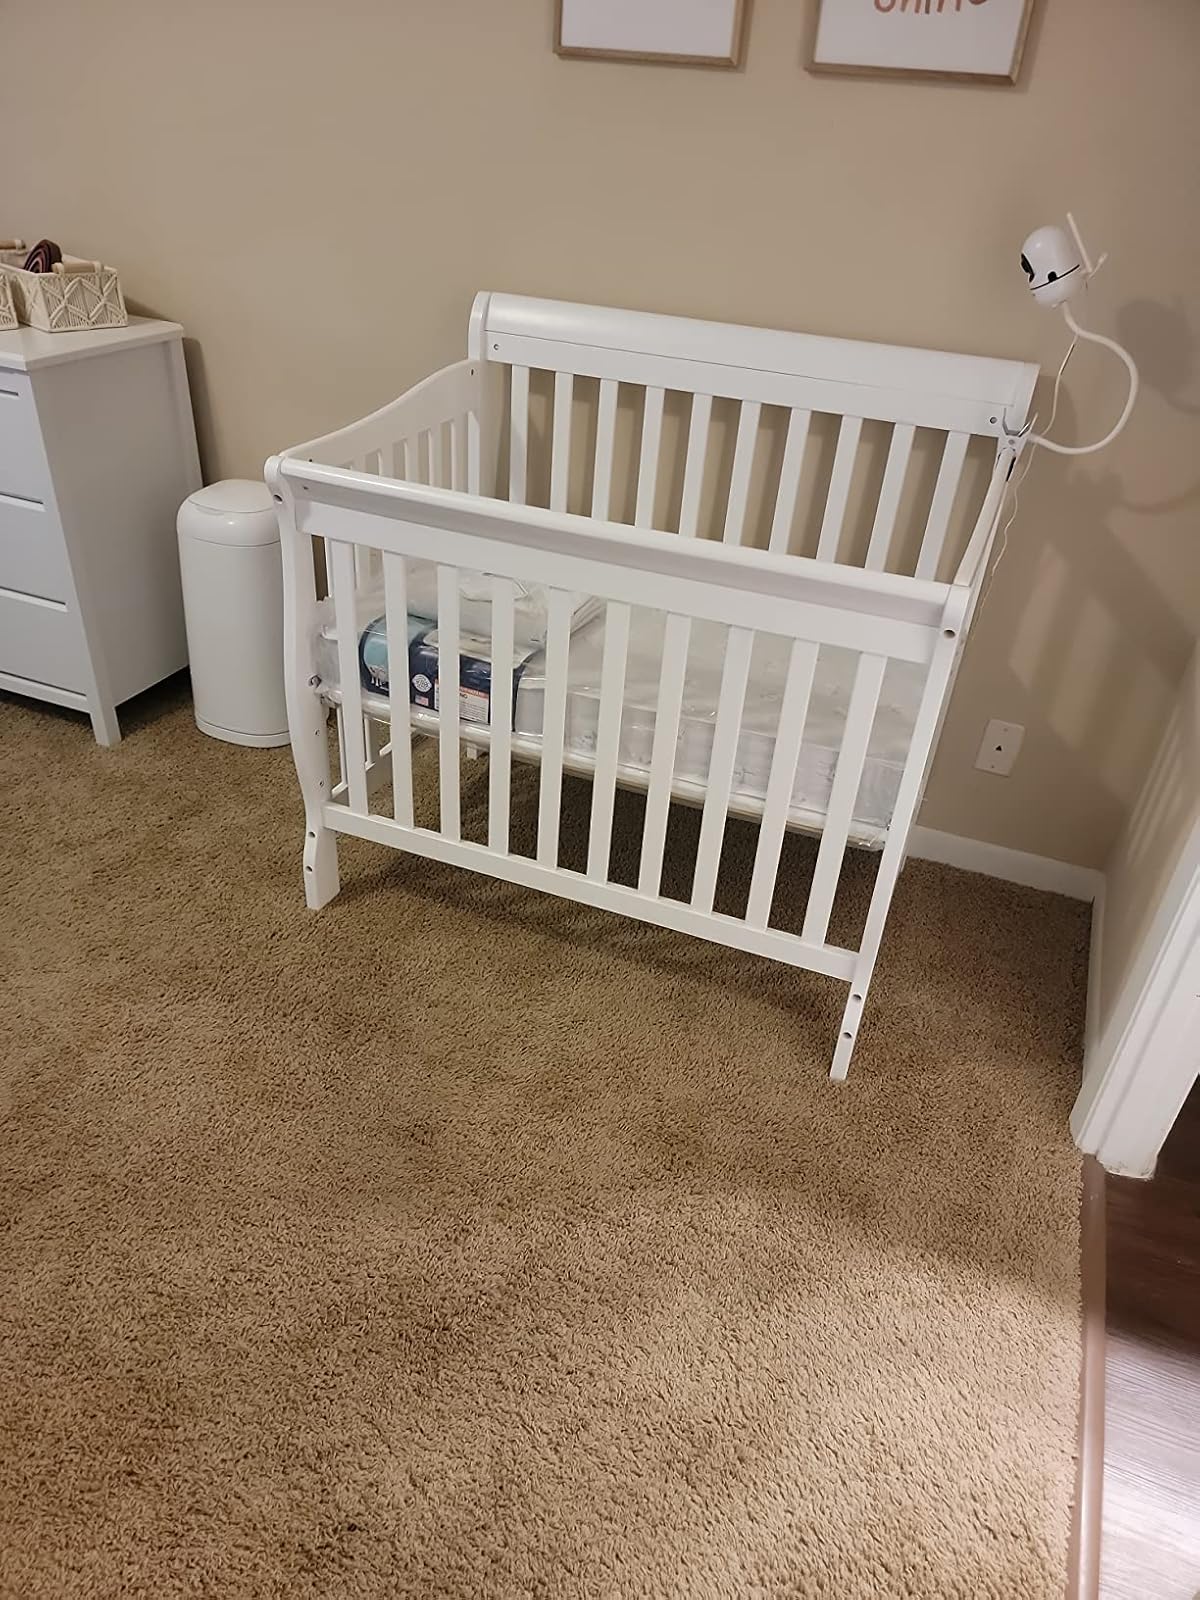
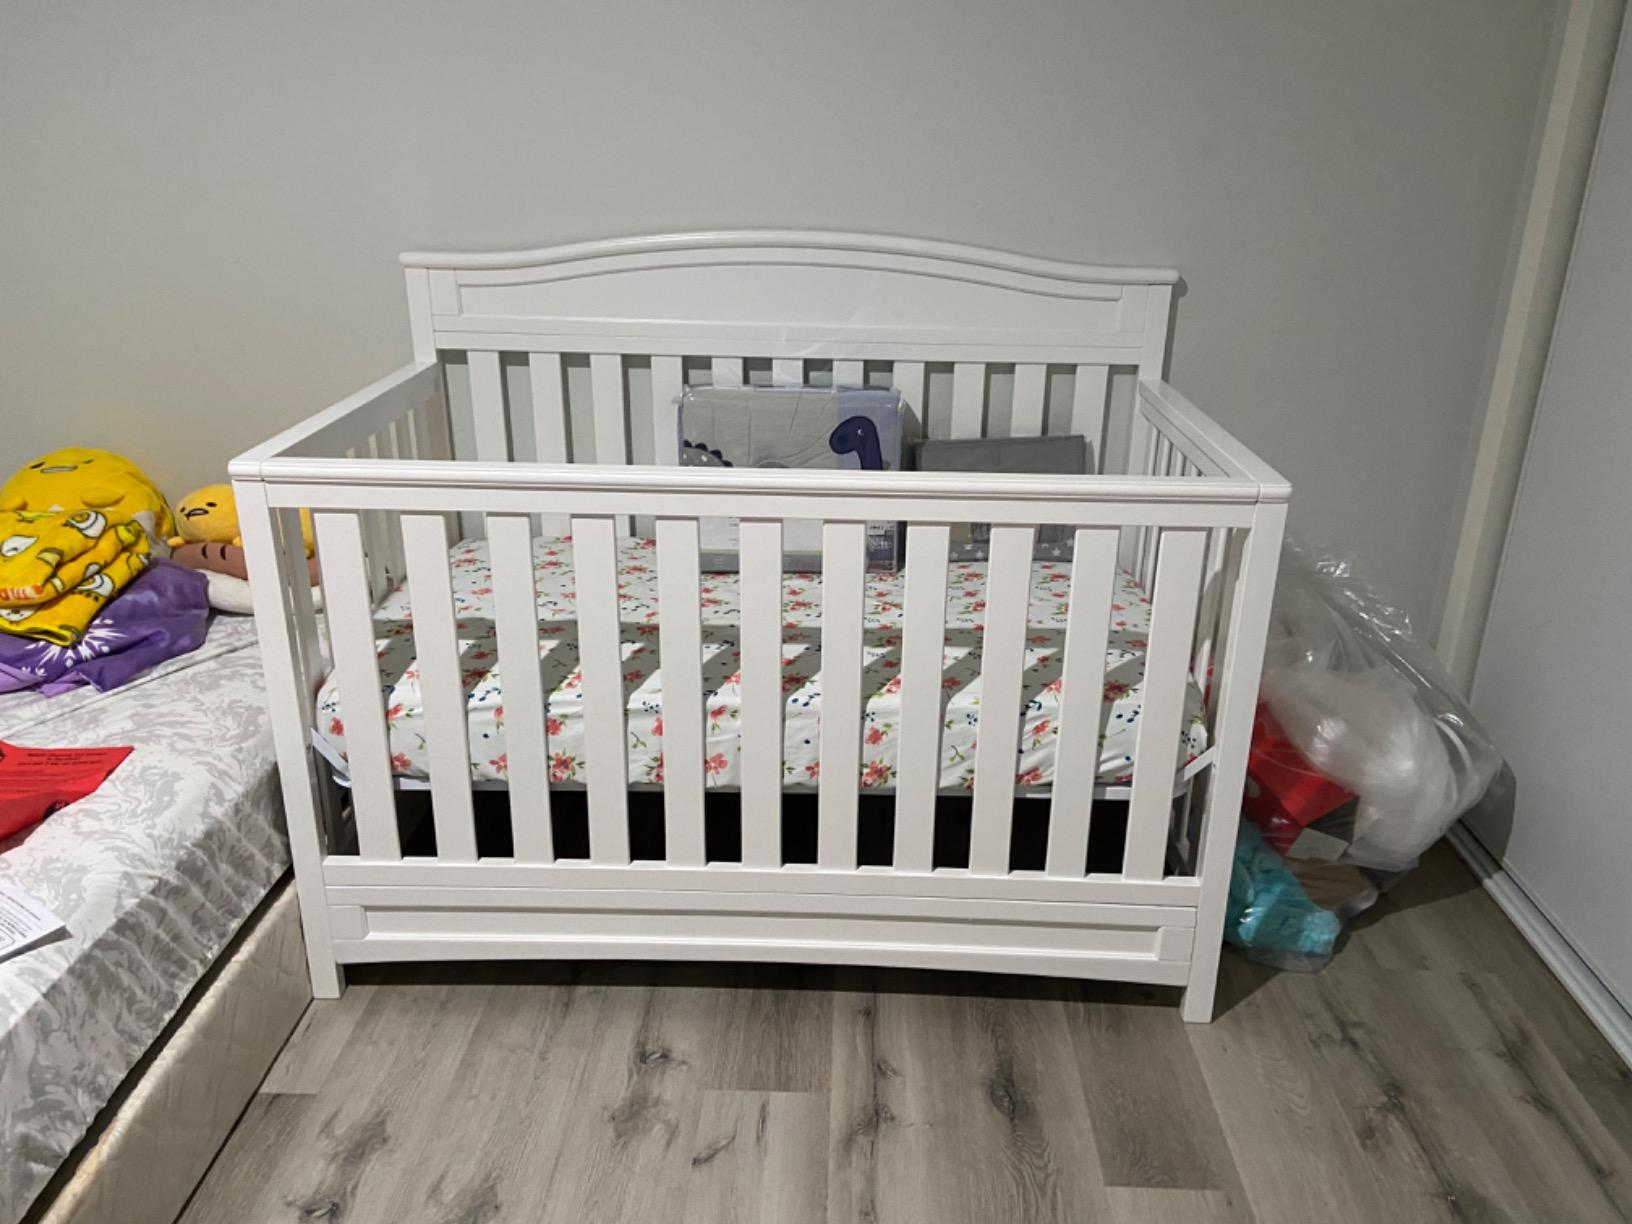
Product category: products_crib
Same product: no